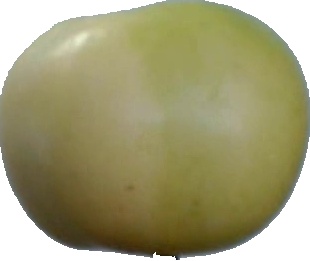
Label: apple_6